William Albertson

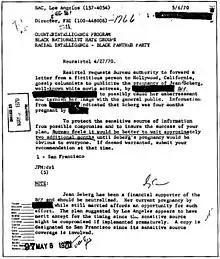
COINTELPRO went after Albertson (here, a memo proposing to expose pregnancy of actress Jean Seberg, financial supporter of the Black Panther Party, hoping to ""possibly cause her embarrassment or tarnish her image with the general public""

In 1975, an FBI document released under the Freedom of Information Act revealed the FBI's 1964 act. The FOIA applicant was NBC News law correspondent Carl Stern.